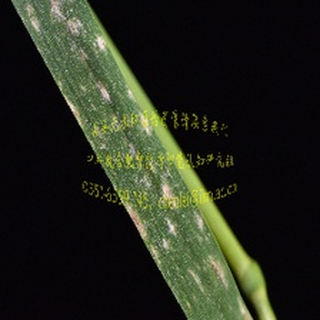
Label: wheat_mildew